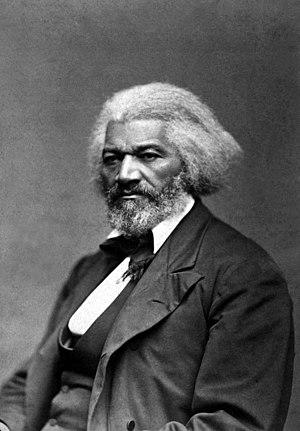
Frederick Douglass, né Frederick Augustus Washington Bailey en 1817 ou 1818, et mort le 20 février 1895 à Washington, est un orateur, abolitionniste, éditeur et fonctionnaire américain. Né esclave, il réussit à s'instruire et s'enfuir. Communicateur éloquent, il devient agent de la Massachusetts Anti-Slavery Society, et écrit son autobiographie : La Vie de Frederick Douglass, un esclave américain, écrite par lui-même. La célébrité met sa liberté illégale dans les États non esclavagistes du Nord en danger et il se réfugie en Europe, où ses nouveaux amis obtiennent sa manumission, et éventuellement un financement pour qu'il fonde le journal The North Star à son retour.
Pendant la guerre de Sécession, le nombre d'Afro-Américains qui se sont enrôlés dans l'Armée de l'Union a été de 186 097, formant 163 unités militaires. Un plus grand nombre encore s'est enrôlé dans l'Union Navy. Il s'agissait de noirs libres, d'affranchis, ou d'esclaves
Cette page concerne des événements d'actualité qui se sont produits durant l'année 1845 du calendrier grégorien aux États-Unis.
La littérature afro-américaine est un courant littéraire des États-Unis produit par des écrivains afro-américains. Elle a ses origines dans les auteurs de la fin du XVIIIᵉ siècle tels que Phillis Wheatley et Olaudah Equiano et atteint son apogée avec les témoignages sur l’esclavage et la Renaissance de Harlem dans l’entre-deux-guerres. Aujourd’hui, les plus grands noms de la cette littérature sont Toni Morrison, Maya Angelou et Walter Mosley. Elle traite de thèmes très divers, de la place des Noirs dans la société américaine, du racisme, de l’esclavage et de l’égalité. La littérature afro-américaine puise son inspiration dans les formes d’expression orale et musicale comme le Negro spiritual, les sermons, le gospel, le blues ou plus récemment, dans le rap.